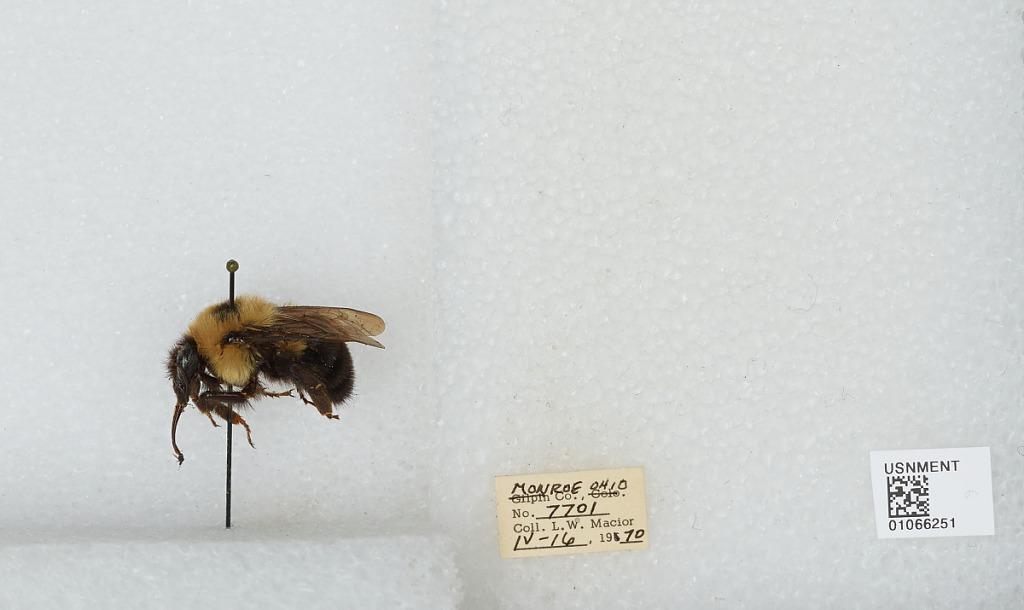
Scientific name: Bombus (Pyrobombus) bimaculatus Cresson
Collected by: L. Macior
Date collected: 1970-4-16
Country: United States
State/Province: Ohio
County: Monroe
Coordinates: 39.73, -81.08